Casa Quintana

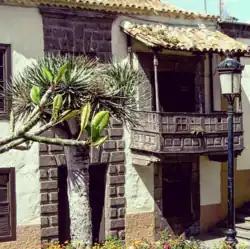

The Quintana House is an example of the ancient architecture of the municipality of Guia de Gran Canaria in the Canarian island of Gran Canaria, located in the Plaza Mayor de Guía; its buildings date from the 16th century. The Canarian balcony is of Mudejar style, in wood and coat of arms with the surnames "Guanarteme" and "Quintana".